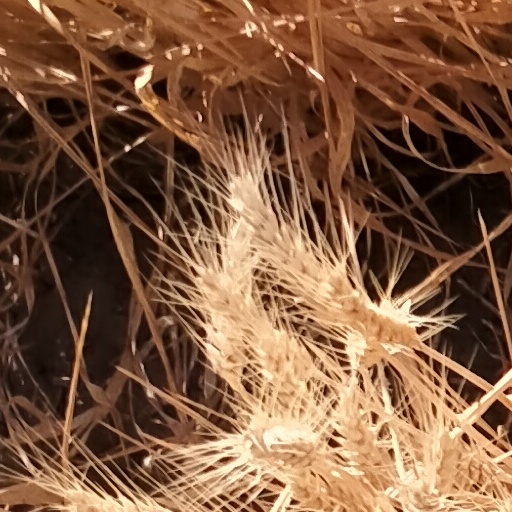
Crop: wheat